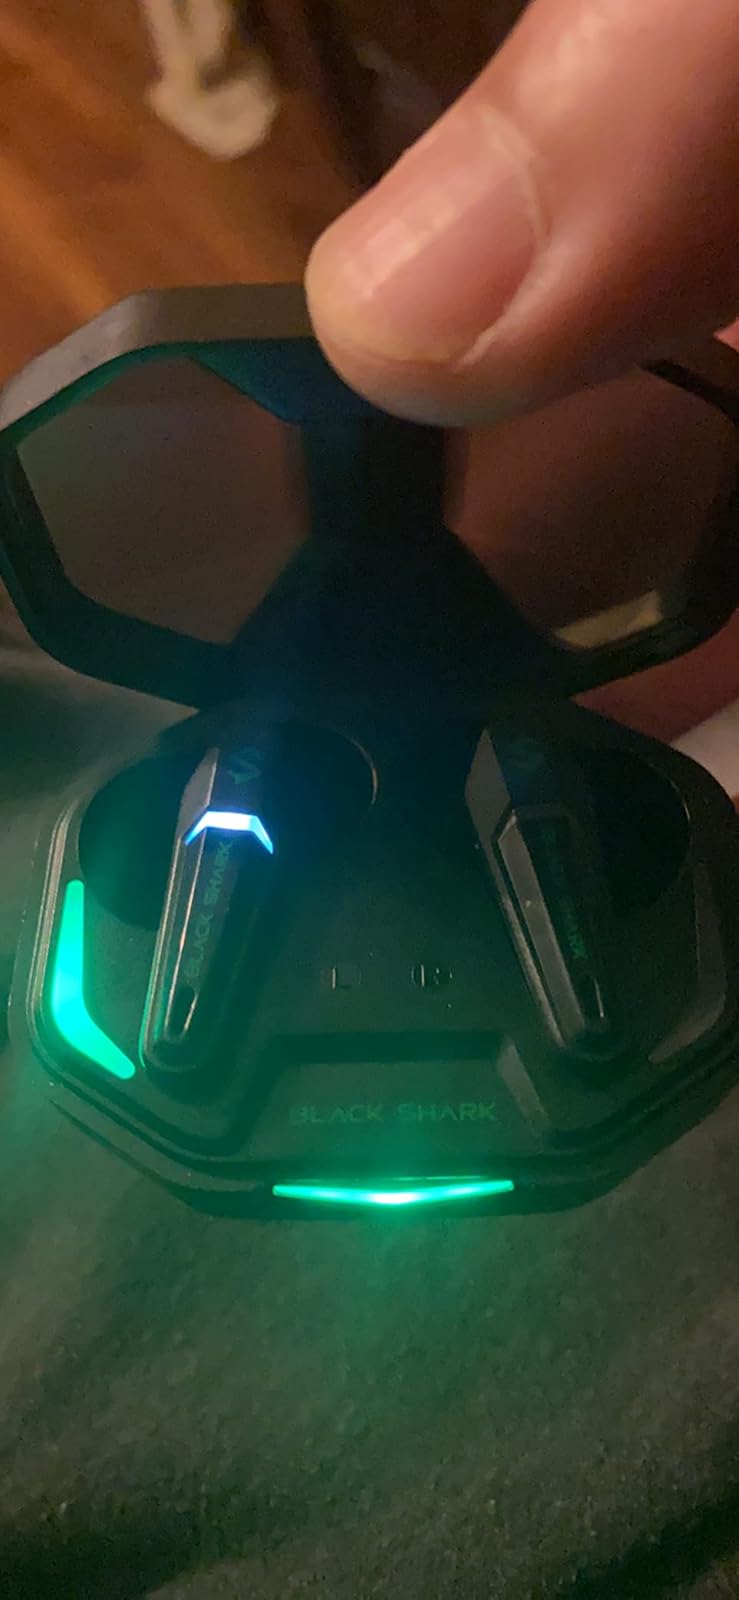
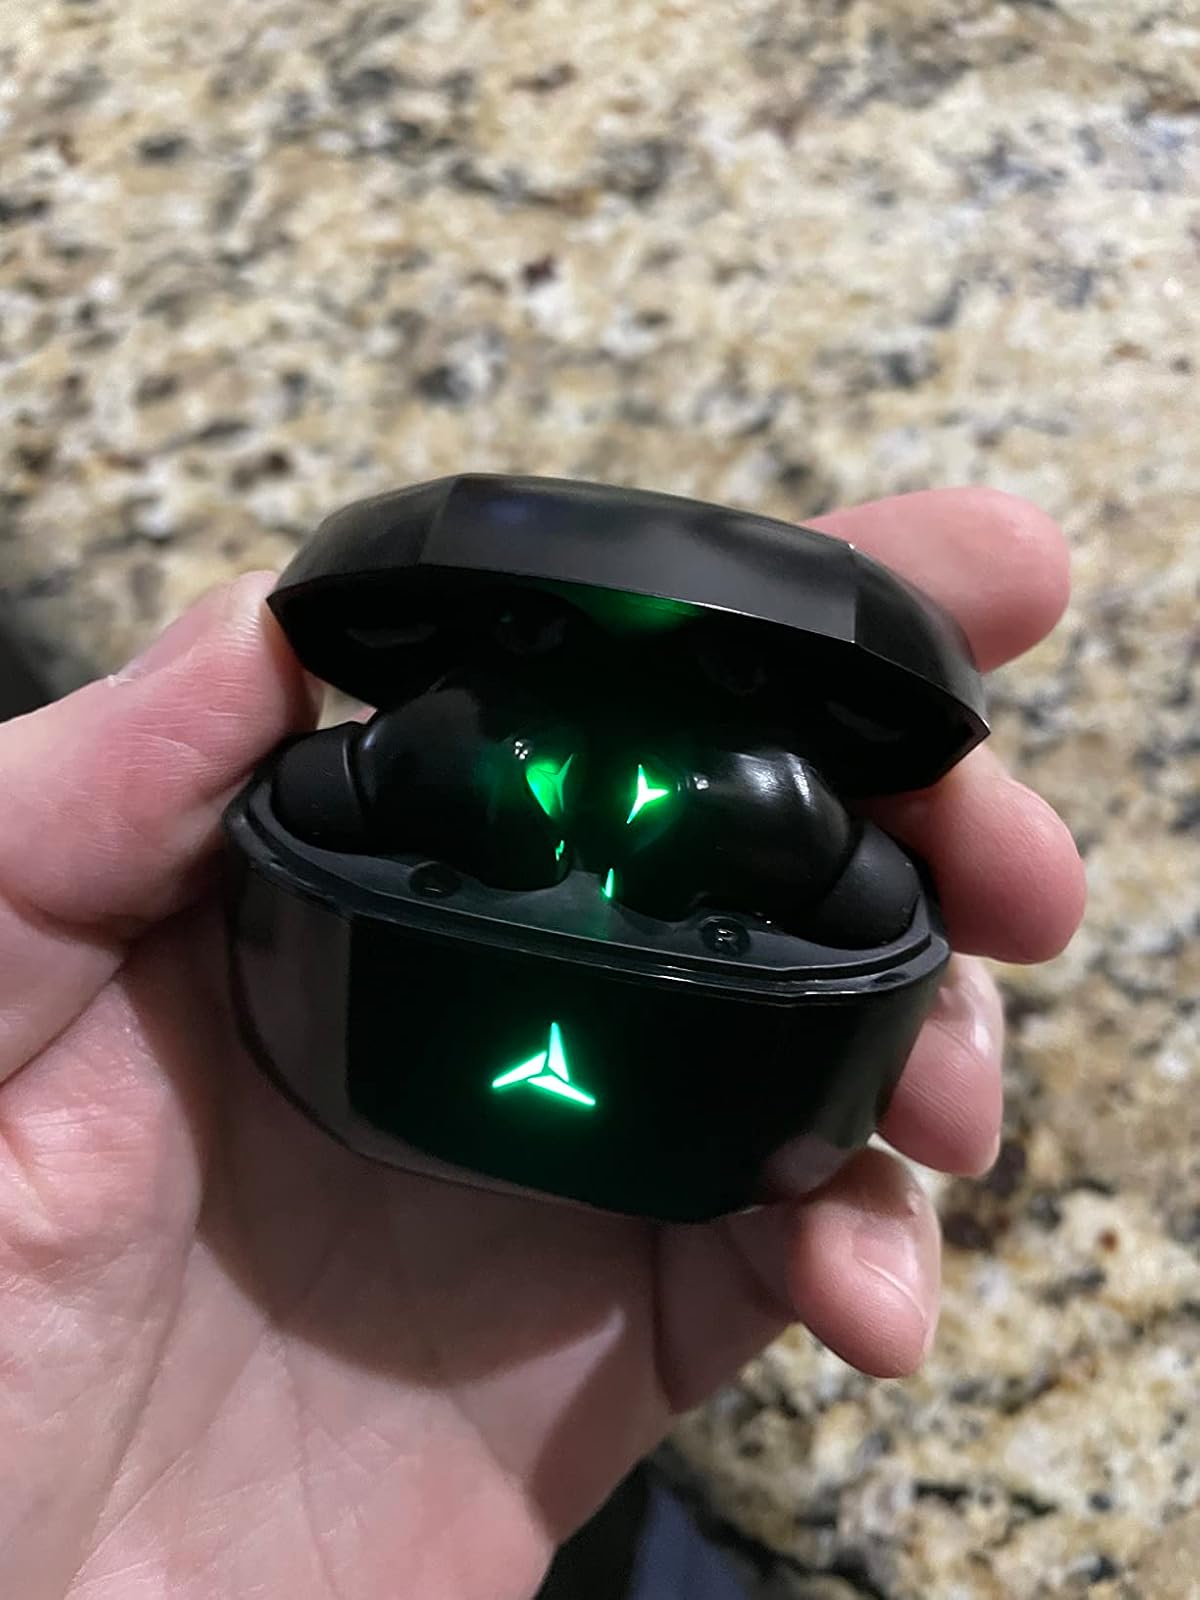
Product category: earbuds
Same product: no